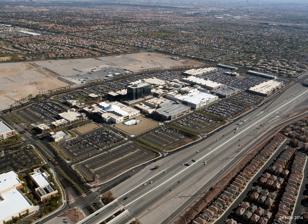
Building: Downtown Summerlin (shopping center)
Country: United States of America
Year built: 2014
Shopping mall in Nevada, U.S. Downtown Summerlin Aerial view of Downtown Summerlin Location Summerlin South , Nevada , U.S. Coordinates 36°08′58″N 115°20′0″W / 36.14944°N 115.33333°W / 36.14944; -115.33333 Address 1980 Festival Plaza Dr, Las Vegas, NV 89135 Opening date October 9, 2014 ; 10 years ago ( 2014-10-09 ) Developer Howard Hughes Corporation Owner Howard Hughes Corporation No. of stores and services 125 No. of anchor tenants 2 Parking 6,400 Public transit access RTC Transit Downtown Summerlin Transit Facility Website downtownsummerlin .com The Downtown Summerlin shopping center or DTS is an outdoor shopping, dining, and entertainment center. It is a part of the greater Downtown Summerlin area, a 400-acre (160 ha) development which lies within the community of Summerlin South on the western outskirts of Las Vegas , Nevada . The shopping center contains 1,600,000 square feet (150,000 m 2 ) and is located on 106 acres (43 ha). The two major anchor stores are Dillard's and Macy's . In total, Downtown Summerlin is home to over 125 shops, bars, and restaurants, as well as a Regal Cinemas movie theater. A mall for the Summerlin community had been planned by the Howard Hughes Corporation since 1988, but was delayed several times. General Growth Properties acquired Howard Hughes Corporation in 2004, and began work on the site in 2007, to build what was then known as The Shops at Summerlin Centre . Construction was suspended in 2008, due to financial problems. Howard Hughes Corporation took over the project in 2010, and resumed construction in 2013. Downtown Summerlin's grand opening was held on October 9, 2014. History A shopping mall had been a part of the Howard Hughes Corporation's master plan for Summerlin, Nevada , since announcing the community in 1988. The project was once planned as an indoor mall with several department stores. By February 1996, Howard Hughes Corporation had plans for a 100-acre shopping mall, to be built near Charleston Boulevard and Town Center Drive. The mall was expected to be opened by the end of the 1990s. Later in 1996, Howard Hughes Corporation became a subsidiary of The Rouse Company . In March 1997, Howard Hughes Corporation announced that the mall would contain 1,000,000 sq ft (93,000 m 2 ) and would be opened by 2000. It would include five department stores as anchor tenants . The mall would be developed by The Rouse Company and The Howard Hughes Corporation. As of May 1998, the mall was expected to open in spring 2001. The planned Summerlin Town Center project would include the proposed mall as well as office space. Anchor tenants would include Robinsons-May , Lord & Taylor , and Dillard's , while Nordstrom would be a potential anchor tenant. In May 1999, Rouse announced Sears as an additional anchor tenant. The mall, known then as Summerlin Center, was scheduled to open in 2004. As of 2001, the Summerlin Town Center Mall was scheduled for completion in spring 2005. As of 2003, the mall was being planned as part of the proposed Summerlin Town Centre . Rouse intended to begin developing the project in 2004, following the completion of an expansion at the Fashion Show Mall . Construction was not scheduled to begin until at least early 2005, with a first phase expected to open in 2006. By 2004, the mall was scheduled to open in 2006 or 2007. Later in 2004, General Growth Properties (GGP) purchased The Rouse Company and its Howard Hughes subsidiary. The acquisition was a primary reason that the mall's opening was delayed to 2008. In May 2005, GGP announced that the mall would be named Summerlin Centre. It would be an outdoor mall with up to six anchor tenants. As of October 2005, the mall project was known as The Shops at Summerlin Centre. In May 2006, GGP announced that the mall would feature 1,200,000 sq ft (110,000 m 2 ), including four anchor stores. It would be part of the Summerlin Centre project, which GGP planned to begin constructing in spring 2007, for a scheduled grand opening in fall 2008. Nordstrom was announced as an anchor tenant in March 2007. At the time, GGP was in the early stages of planning the mall. The first phase of The Shops at Summerlin Centre was planned to open in 2009. GGP intended for the project to serve as the heart of Summerlin. Construction Work began on the site in April 2007. By February 2008, construction was ongoing for the mall's underground parking. A construction permit for the mall was issued in April 2008. The following month, Macy's and Dillard's were announced as additional anchor tenants in the mall. Upon its planned opening in October 2009, the mall was expected to feature 100 stores and 10 restaurants. In August 2008, GGP announced that it would suspend construction of The Shops at Summerlin Centre due to financial problems. The company intended to delay the project by at least 12 months. If GGP had proceeded with the 2009 opening, the mall would be about 70 percent occupied, approximately 23 percent lower than the company's usual mall occupancy rates. Construction was suspended on October 31, 2008. The project was 40 percent completed, and consisted of an unfinished steel superstructure. Prior to the 2008 financial crisis , the project had been valued at $220 million. GGP filed for bankruptcy in 2009. In December 2009, three construction companies involved in the mall project took legal action against GGP to receive compensation for the work that was done on the unfinished project, which was no longer under construction. One construction company also stated that the steel superstructure was deteriorating in value because of its exposure to environmental elements, raising the possibility that it may need to be demolished and rebuilt if the project should resume. GGP consulted with engineers to preserve the project's structural integrity. In February 2010, GGP settled with the construction companies. Howard Hughes Corporation took over the project in 2010. In September 2012, Howard Hughes Corporation announced that construction would resume on the Shops at Summerlin, with Macy's still intended as an anchor tenant and an opening scheduled for fall 2014. Howard Hughes CEO David Weinreb criticized GGP for not finishing the project as originally scheduled. Tom Warden, senior vice president for Howard Hughes Corporation, later said that the project's delay turned out to be for the better "in the sense that the design now is more evolved." Initially, the project was designed with a single linear street design, before being changed to two streets. Other changes included a marketplace added at the southern end, and freestanding restaurants that surround a courtyard. Construction resumed in July 2013. Nordstrom Rack was announced as a tenant in September 2013. Bath & Body Works , Michael Kors , Old Navy , Sephora , True Religion , Ulta Beauty , and Victoria's Secret were announced as tenants in January 2014. The Shops at Summerlin project was expected to cost $391 million. As of March 2014, Howard Hughes Corporation had spent $181 million on developing the project. In May 2014, the company announced that the mall would open on October 9, 2014, as Downtown Summerlin rather than The Shops at Summerlin. The mall occupies 106 acres (43 ha), part of the greater Downtown Summerlin area, which has a total of 400 acres (160 ha). In July 2014, Howard Hughes Corporation secured a $312 million loan to finance the mall project, which had more than 2,000 construction workers. The Downtown Summerlin mall was one of the biggest retail projects under construction in the United States, only ranking behind the American Dream Meadowlands mall in New Jersey. Operation Tree-lined street at Downtown Summerlin Downtown Summerlin in 2015 Downtown Summerlin includes a five-screen Regal Cinemas movie theater, which opened on October 5, 2014, and hosted discounted screenings for the next several days to benefit charity ahead of the official grand opening four days later. The mall portion opened as scheduled on October 9, 2014, with 85 of its 125 stores ready for business. Additional stores were scheduled to open in the coming months. The shopping, dining, and entertainment center contains a total of 1,600,000 square feet (150,000 m 2 ). The opening night included a fireworks and light show, and a four-day street festival was held to celebrate the opening. Nevada governor Brian Sandoval kicked off the street party. Thousands of people visited Downtown Summerlin on its opening day, causing issues with traffic and parking. More than 250,000 people visited Downtown Summerlin during its grand opening weekend. The center has 6,400 parking spaces, as well as tree-lined streets and walkways. The area includes approximately 400 palm trees. Downtown Summerlin had 111 announced tenants at the time of its opening, employing a total of 2,000 people. Dillard's opening was celebrated with six fashion shows. The mall included 32 planned restaurants at the time of its opening, although many of them were not ready for the opening day. Instead, food trucks provided services. Nordstrom Rack held its grand opening on October 24, 2014. More than one million customers had visited Downtown Summerlin as of November 2014, and many retailers were surpassing expectations. Executives in the local commercial real estate market believed that Downtown Summerlin would help the local economy grow. In November 2014, Howard Hughes Corporation opened an ice rink on vacant land near the mall's north parking garage. The site was originally intended for future development as a third department store. The land was subsequently made into a park, although the ice rink continues to return each year around Christmas time. The Summerlin Festival of Arts began holding its art festival event at Downtown Summerlin in 2015, and has continued to do so each year. Major tenants Shopping at Downtown Summerlin. Downtown Summerlin at night. Fashion retailers and new dining options were a primary focus for the mall upon its opening. Downtown Summerlin is home to the following major retailers: Apple Banana Republic Bath & Body Works Crate & Barrel Dillard's Express Forever 21 Gap H&M lululemon athletica LUSH Cosmetics Macy's Michael Kors Nordstrom Rack Old Navy Sephora Steve Madden Sur La Table Trader Joe's Ulta Beauty Victoria's Secret Trader Joe's was the most frequently requested tenant from people in the years leading up to the mall's opening. Other tenants include various restaurants, such as Lazy Dog Restaurant & Bar , the Wolfgang Puck Bar & Grill, and the school-themed Public School 702 restaurant. Relentless Church held religious services inside the Regal Cinemas movie theater in December 2014. The One Summerlin office tower is located within the shopping center, and has retailers on its ground floor. See also City National Arena Las Vegas Ballpark Red Rock Casino, Resort & Spa References